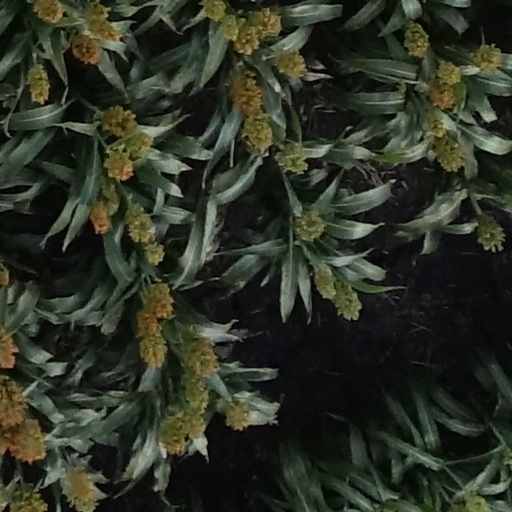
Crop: sorghum